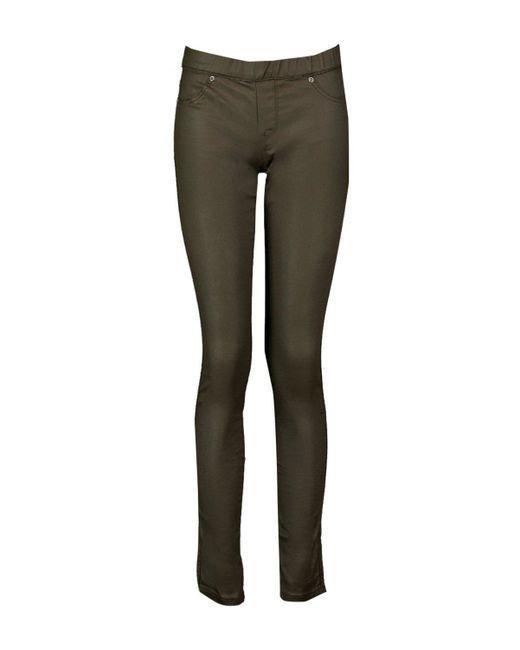
Schwarze Chinohose mit geradem Bein für das Büro